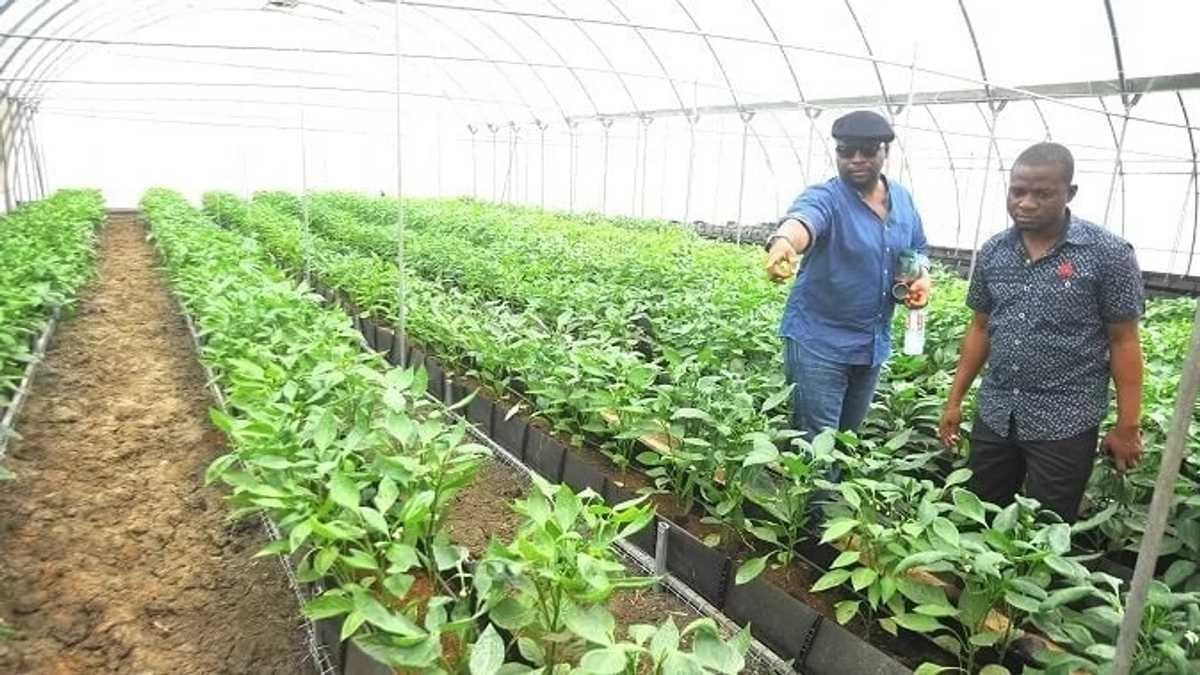
Watu wawili walio simama ndani ya hema, kubwa la vitalu liliojaa miche ya mazao mbalimbali. Mazingira haya ya kisasa, uimalishaji wa mimea kwa kutumia teknlojia bora ya kilimo  cha kitaalamu na kuongeza tija kwa kiwango kikubwa.